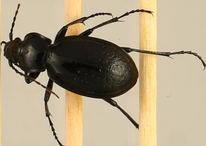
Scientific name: Carabus taedatus
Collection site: Niwot Ridge NEON (NIWO), plot NIWO_013